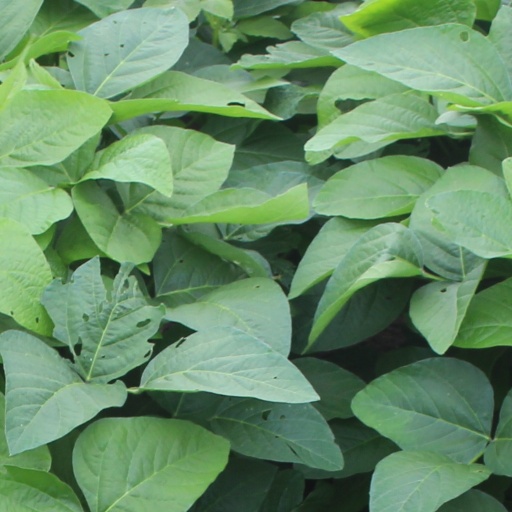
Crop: soybean